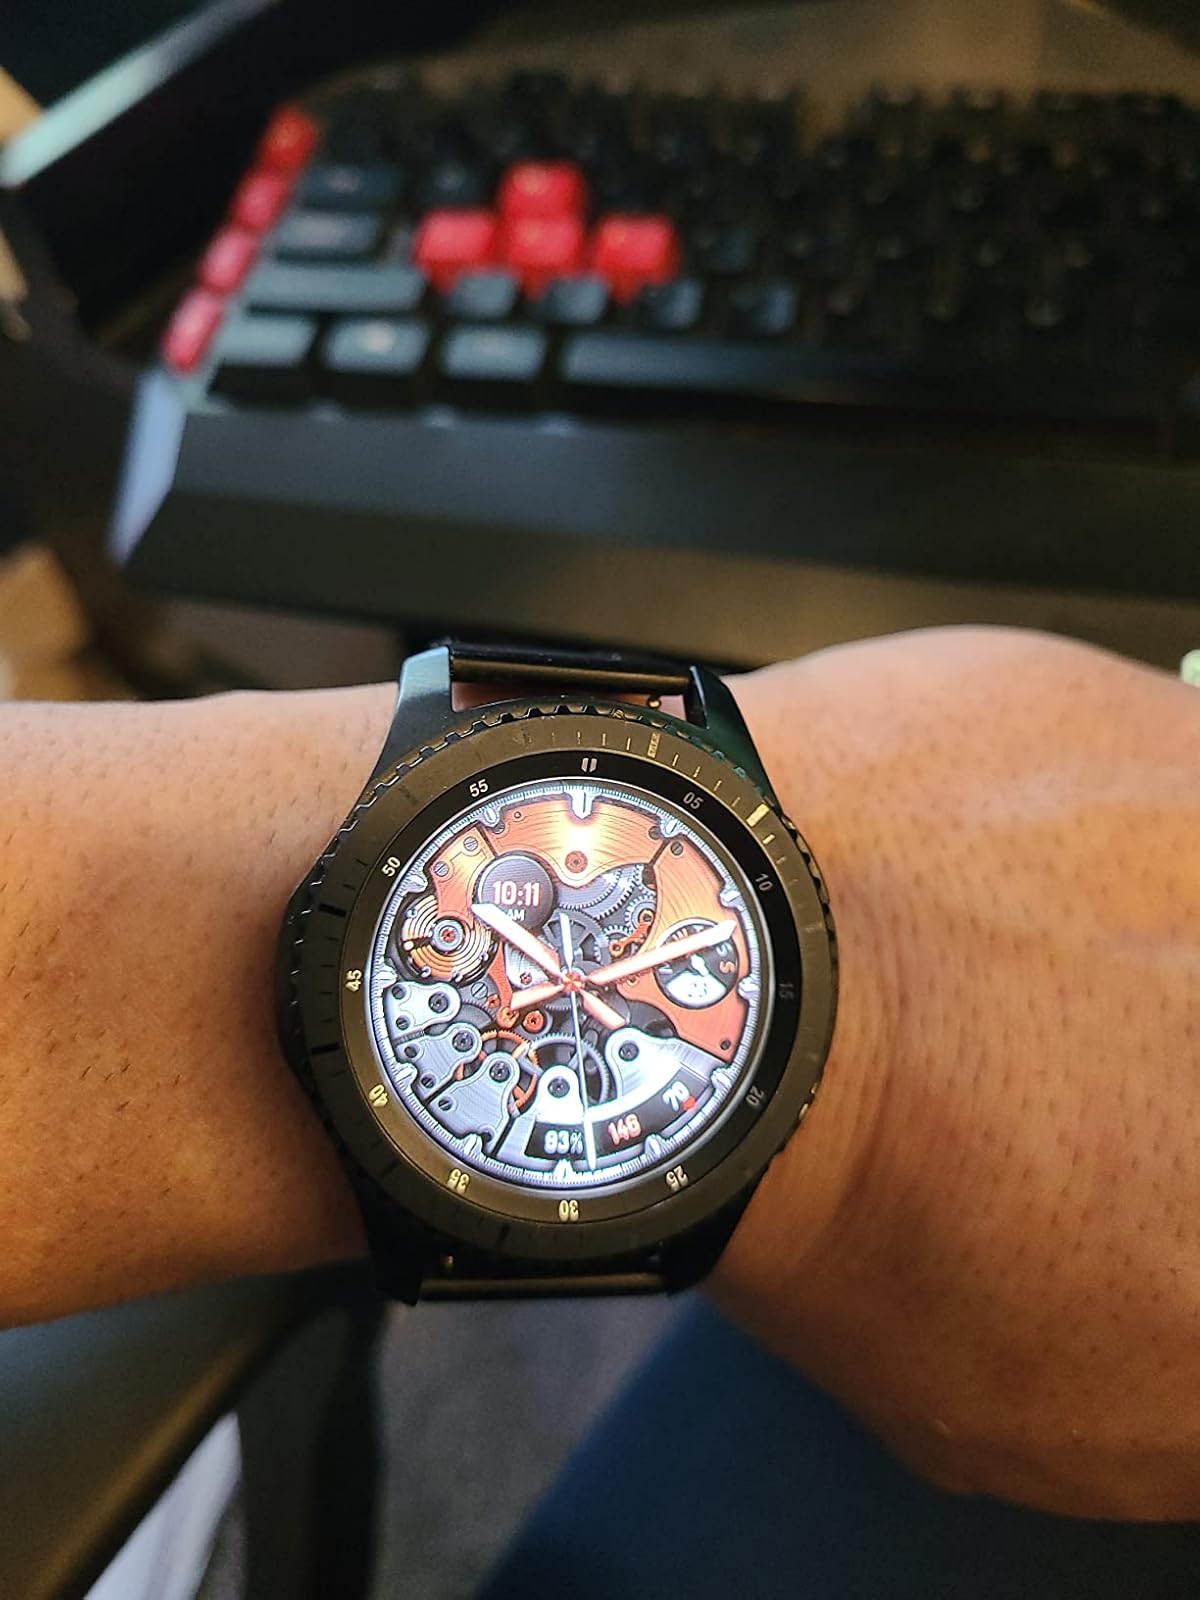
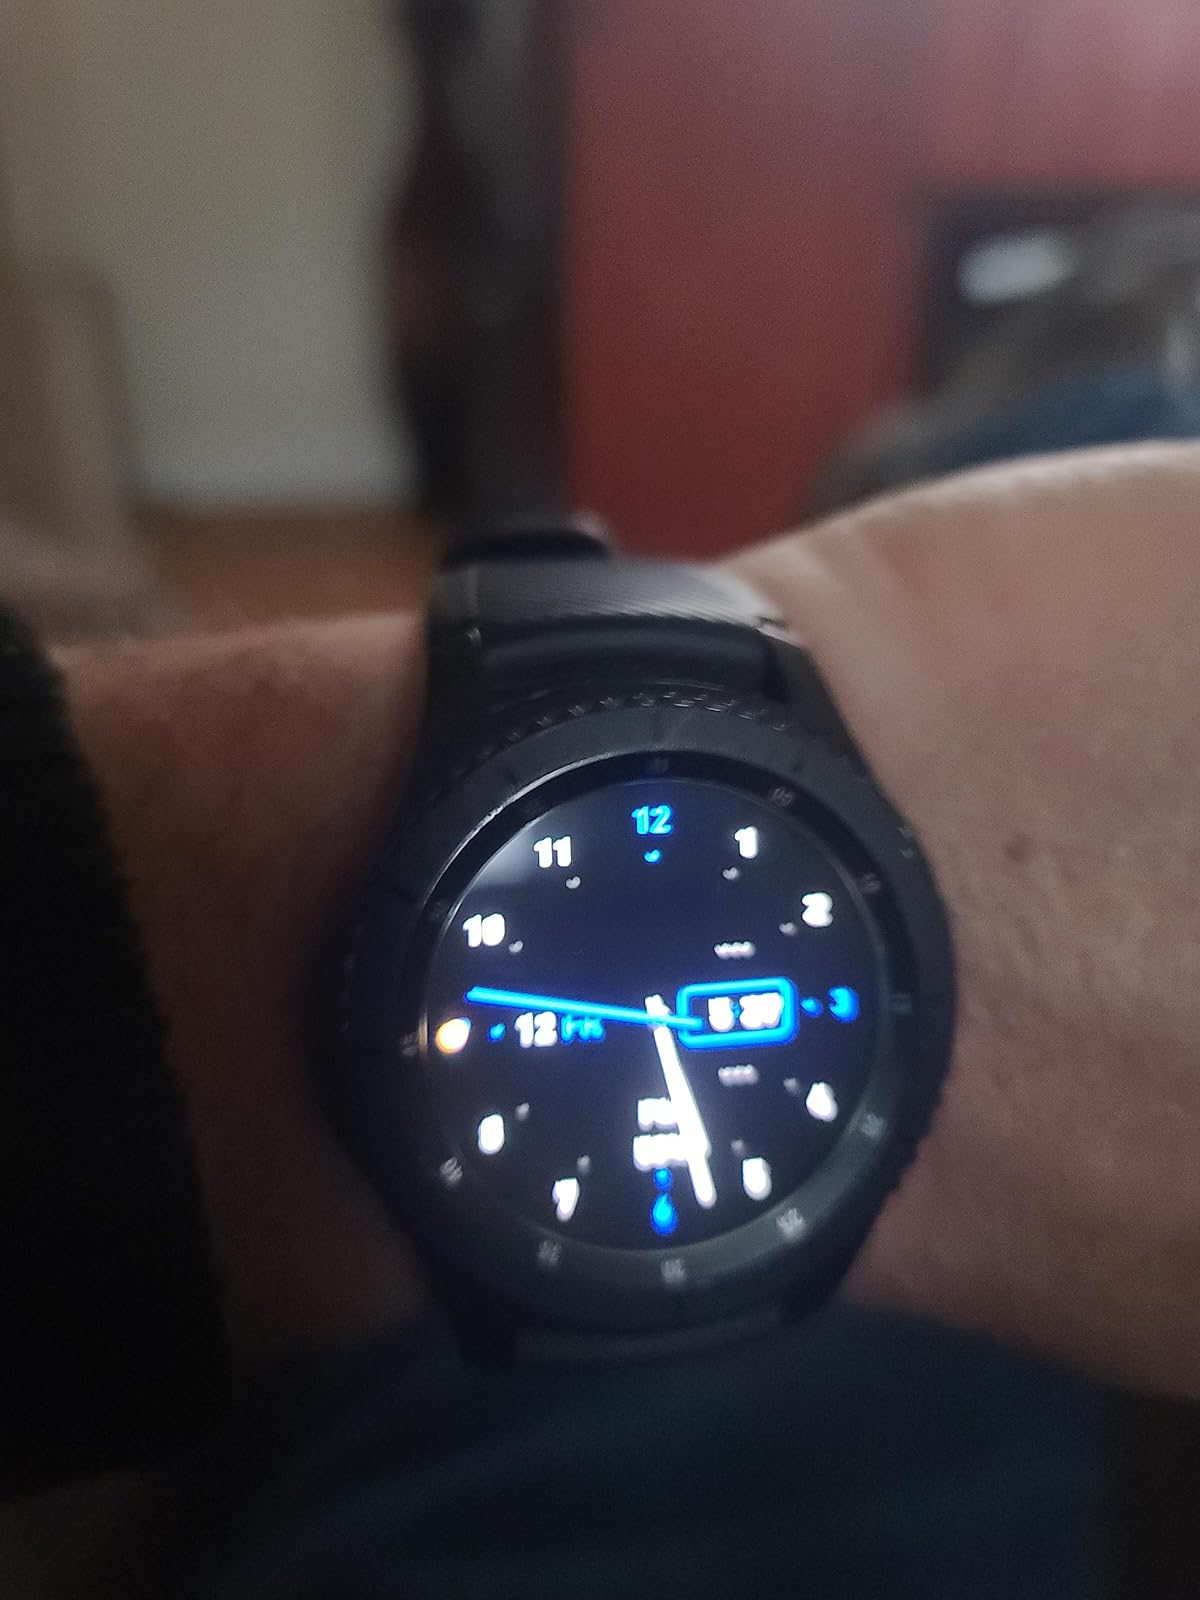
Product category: smartwatch
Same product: yes